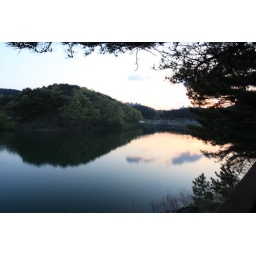
you can sea the cloud in the lake